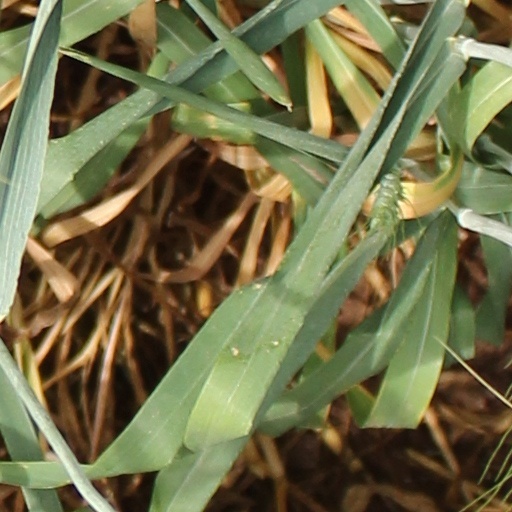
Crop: wheat